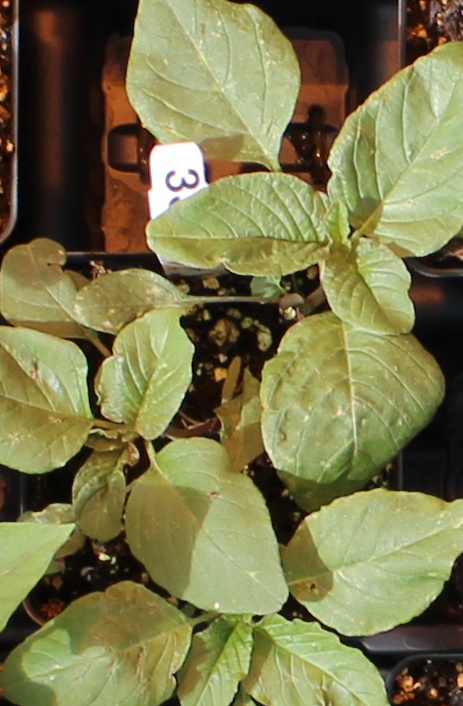
Label: Redroot Pigweed